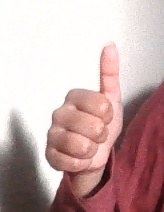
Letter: aleff